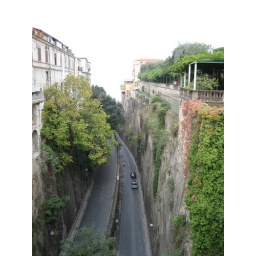
i was standing on a bridge that passes over this highway that leads to the coast.